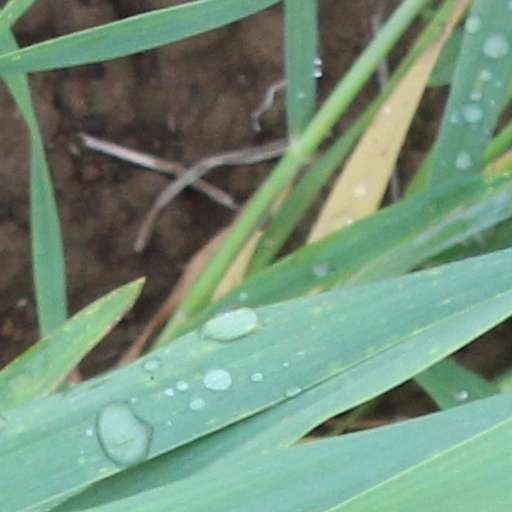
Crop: wheat